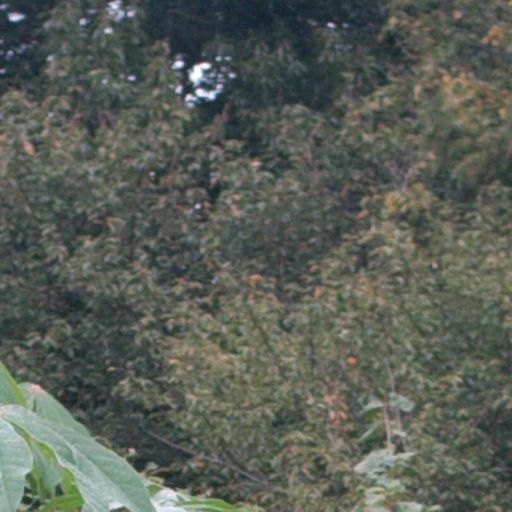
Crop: cassava